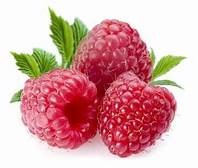
Label: raspberry